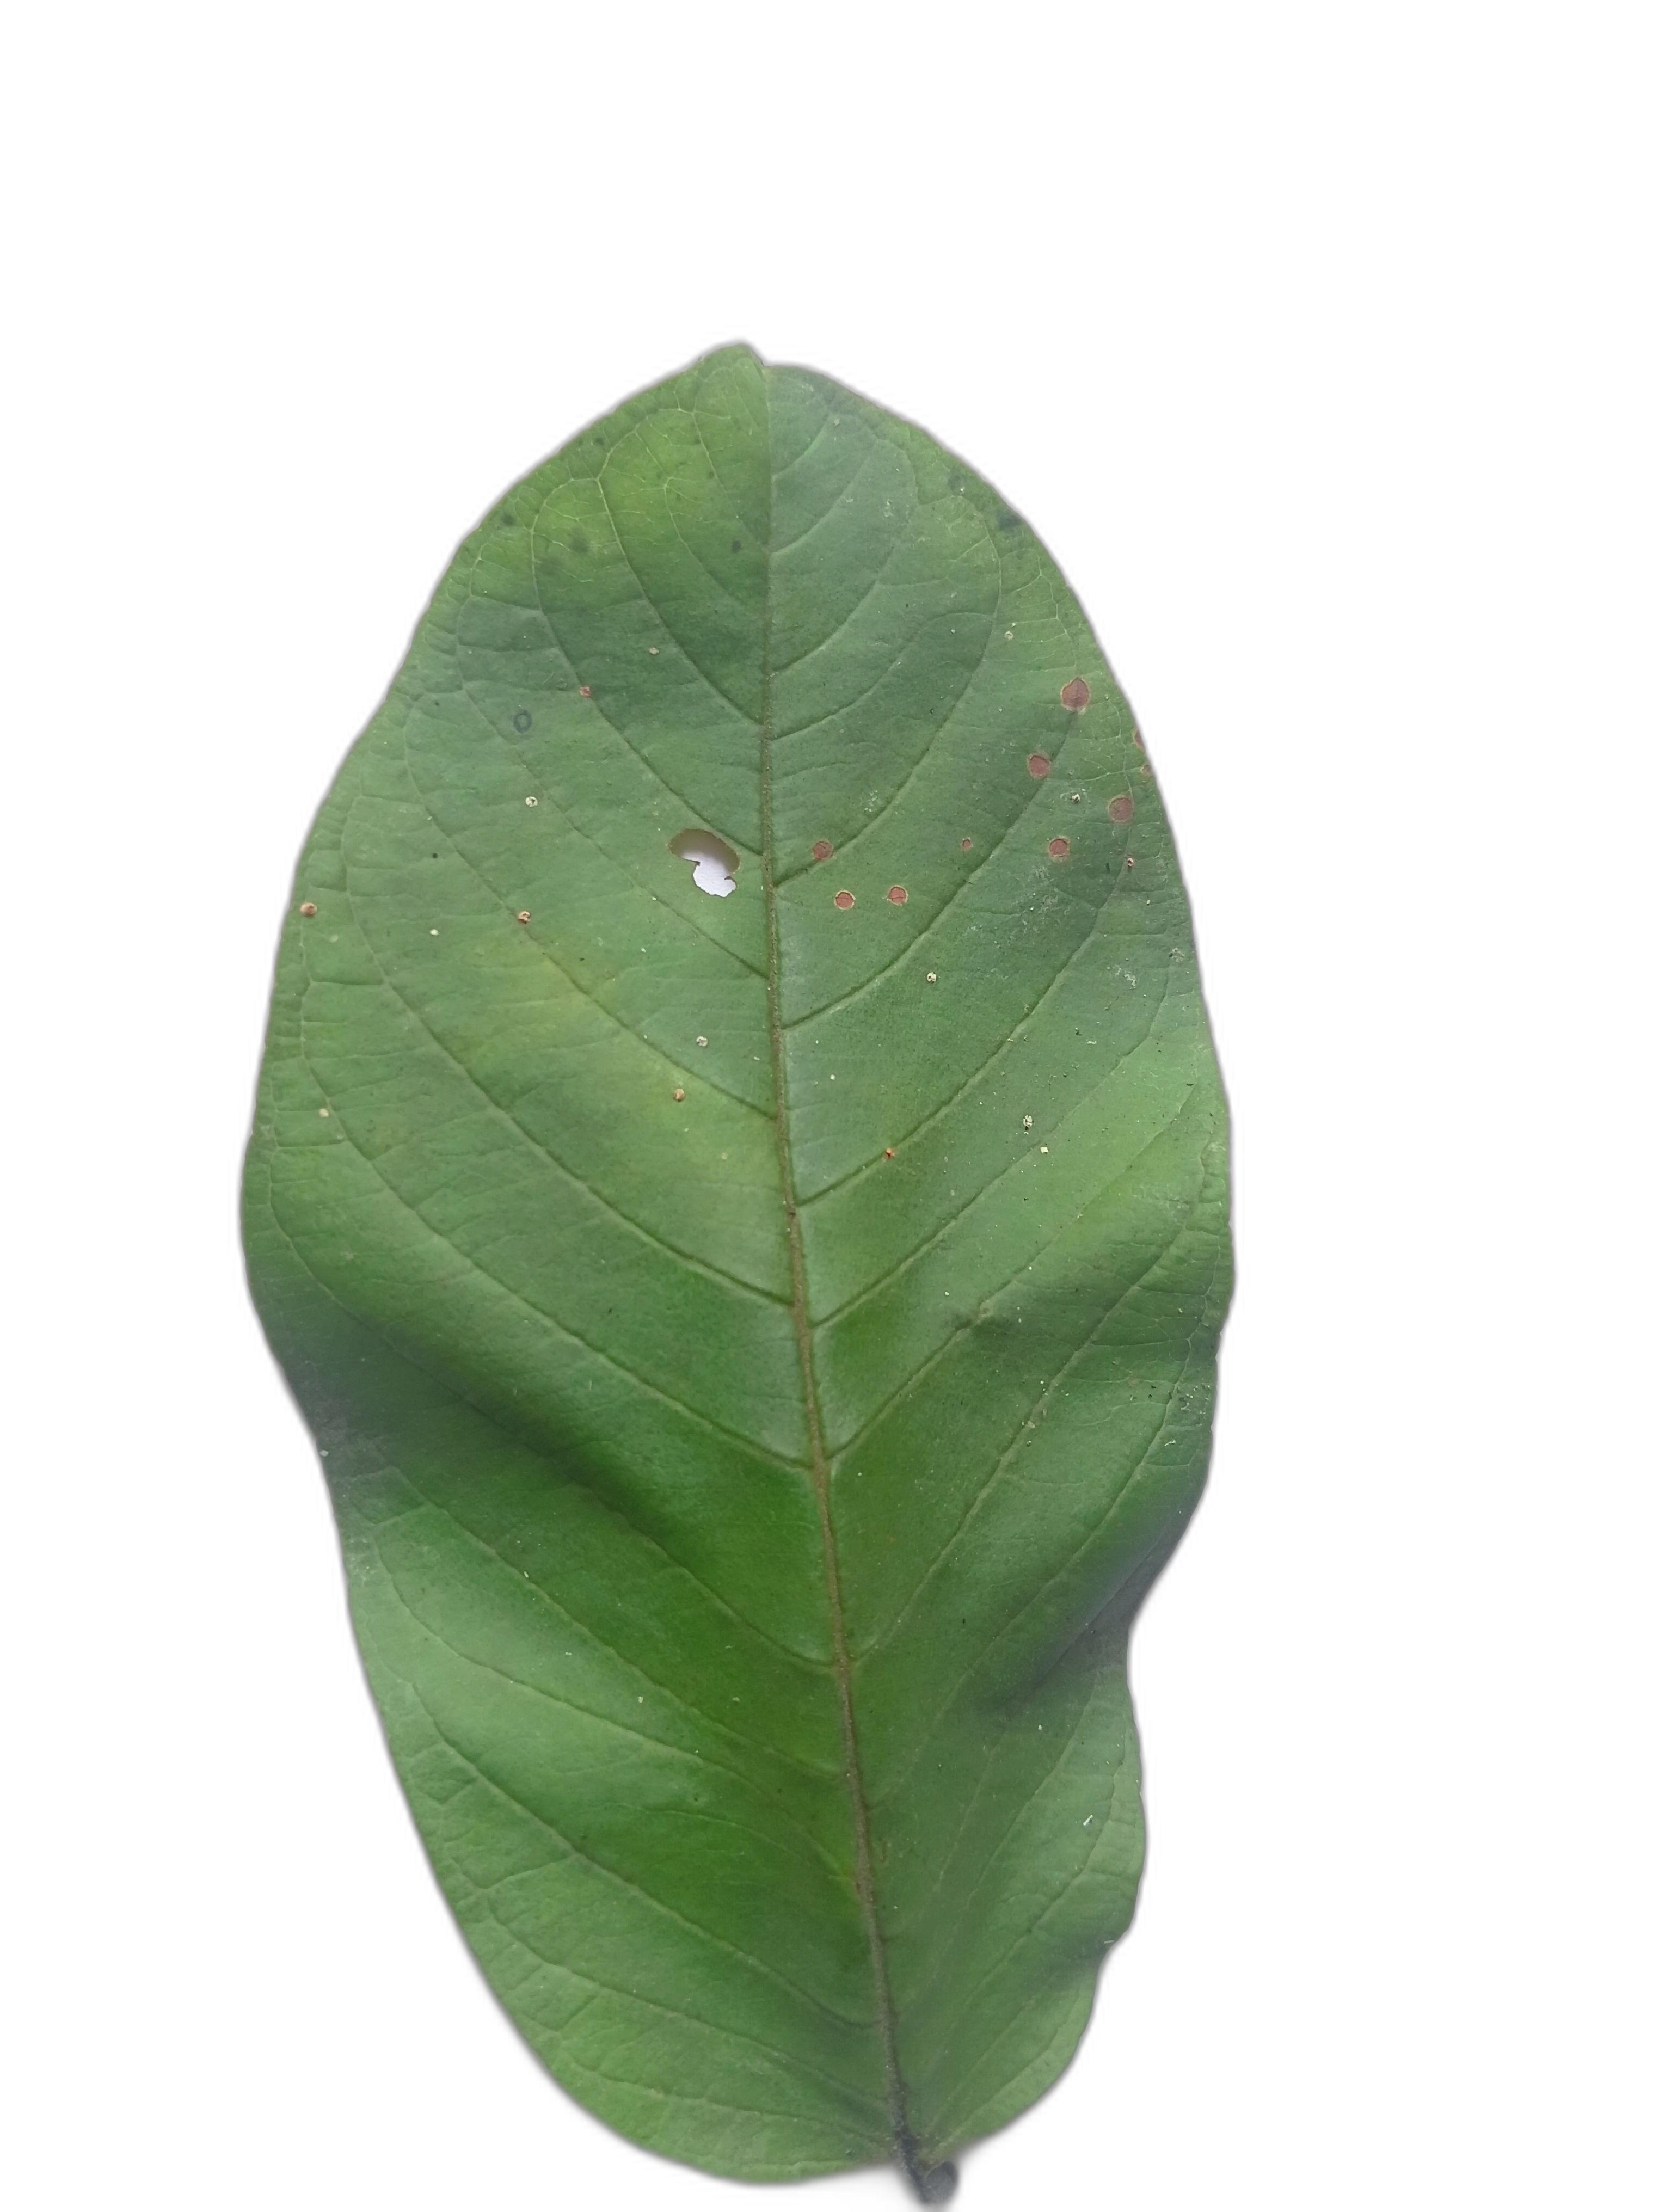
Plant part: leaf
Disease: Healthy